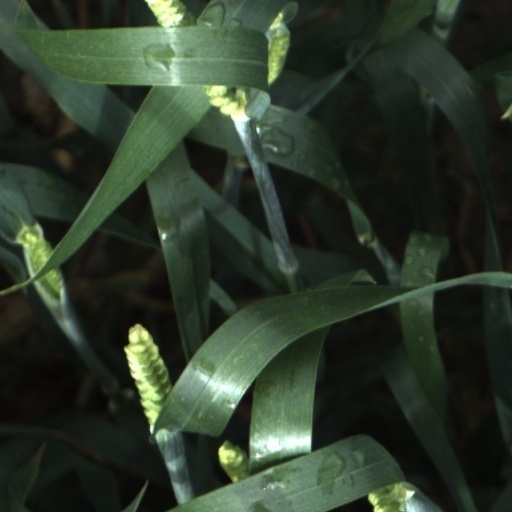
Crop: wheat